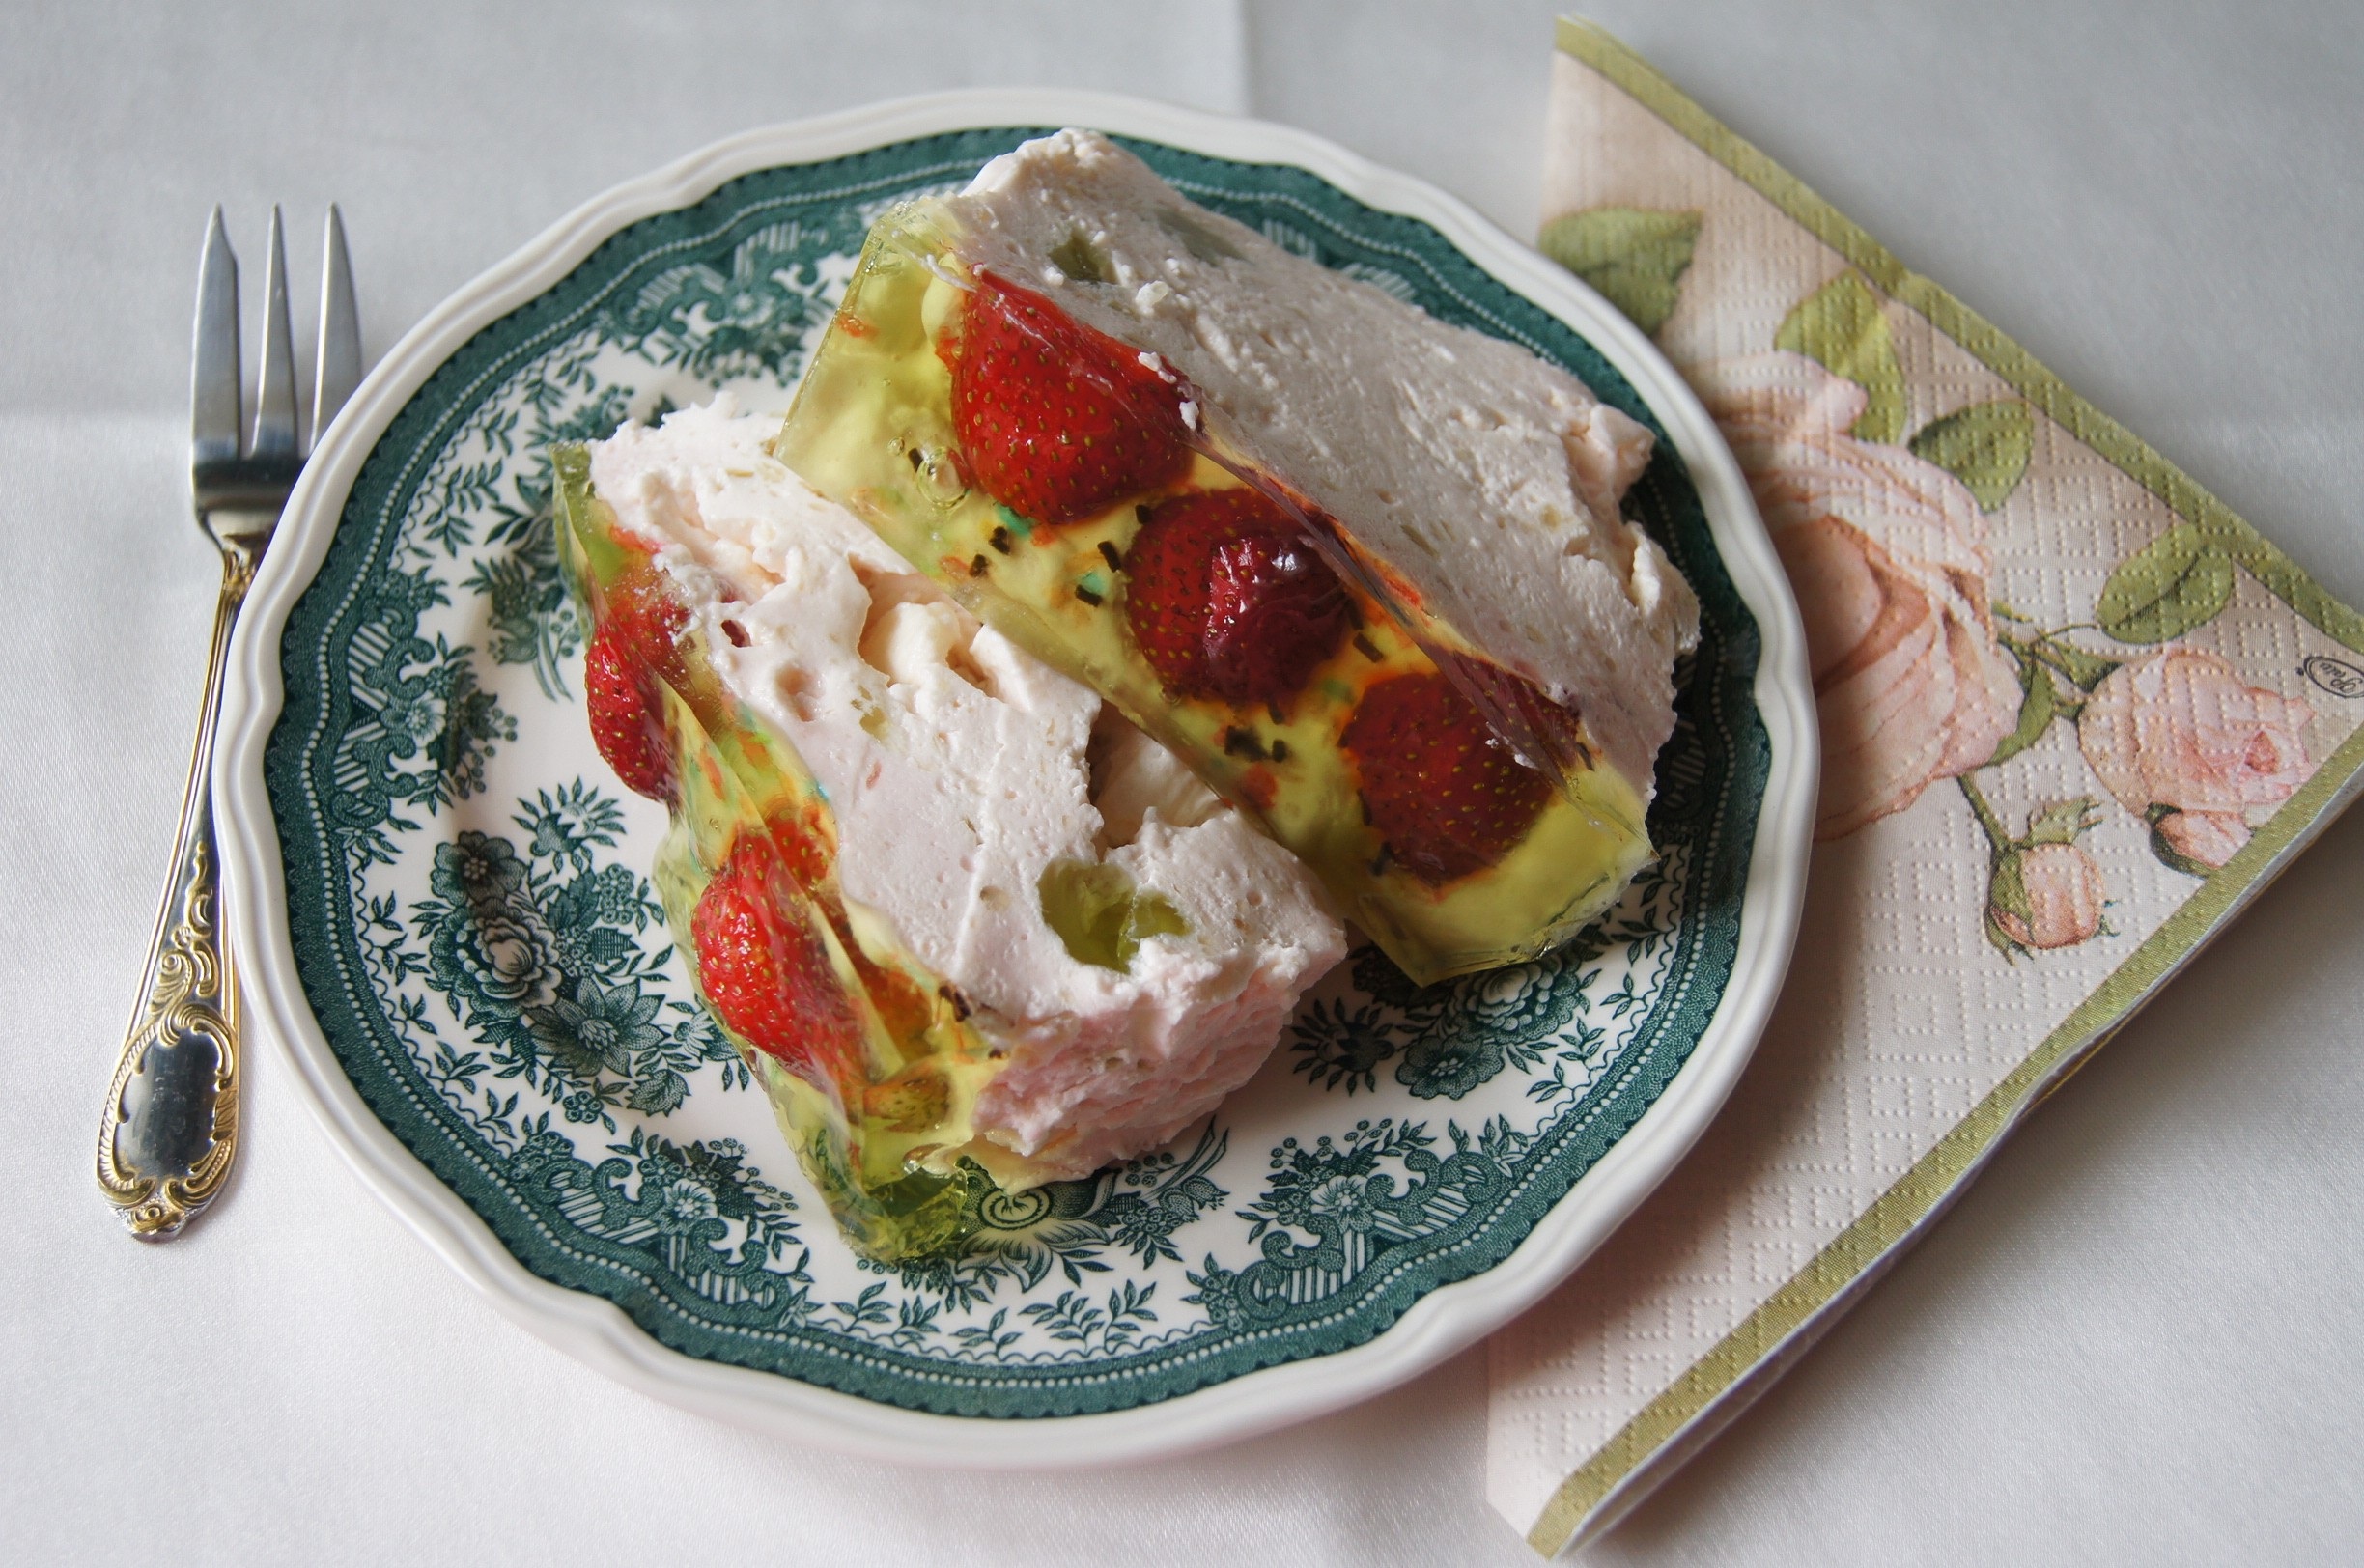
dish, meal, food, produce, vegetable, breakfast, dessert, meat, cuisine, cake, sweet dish, eating, jelly, strawberries, afternoon tea, cold cheesecake